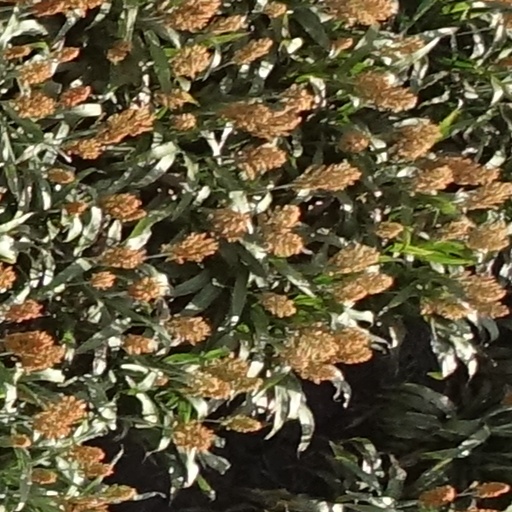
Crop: sorghum